Paulo Coelho's Best Story

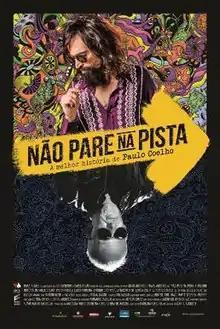
Theatrical release poster

Paulo Coelho's Best Story is a 2014 Brazilian-Spanish biographical drama film about the Brazilian lyricist and novelist Paulo Coelho. Directed by Daniel Augusto, it stars Júlio Andrade, Ravel Andrade, Fabíula Nascimento, Fabiana Guglielmetti and Lucci Ferreira.